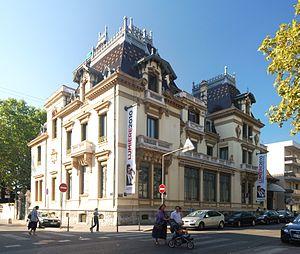
Cet article recense les monuments historiques de Lyon, en France.
Lyon est une commune française située dans le sud-est de la France, au confluent du Rhône et de la Saône. Siège du conseil de la métropole de Lyon, elle est le chef-lieu de l'arrondissement de Lyon, de la circonscription départementale du Rhône et de la région Auvergne-Rhône-Alpes. Ses habitants sont appelés les Lyonnais.
L’Institut Lumière est une association loi de 1901 créée à Lyon en 1982. Il consacre son activité à la diffusion et à la conservation du patrimoine cinématographique.